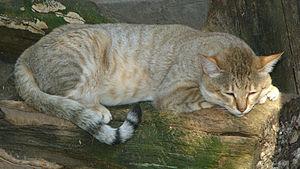
Le Chat sauvage de Gordon est une sous-espèce de chat sauvage de la famille des Felidae.